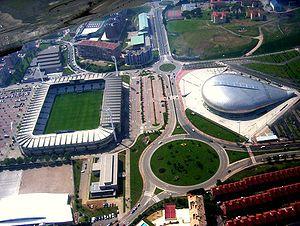
Los Campos de Sport de El Sardinero ou simplement El Sardinero est le stade du Racing Santander. Il fut inauguré le 20 août 1988. Sa capacité est de 22 222 places. Les tribunes, dont les sièges sont bleus et blancs, forment le drapeau de la ville de Santander.